N405 highway

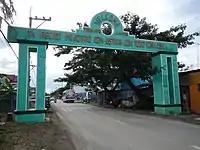
Ternate Welcome Arch

N405 runs from the municipality of Naic to Ternate, Cavite as Governor's Drive. It starts at the intersection with N402, specifically the Naic–Indang Road and Capt. C. Nazareno Street in Barangay San Roque, Naic. It then passes through the municipalities of Maragondon and Ternate. Finally, it meets its intersection with Caylabne Road and Ternate–Nasugbu Road at the Mounts Palay-Palay–Mataas-na-Gulod Protected Landscape in Ternate.